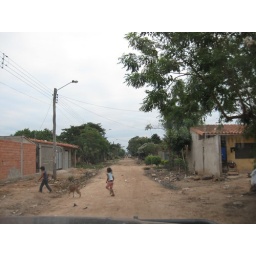
Kids playing with their dog as cars pass by on this bustling street.